Eternal Rest

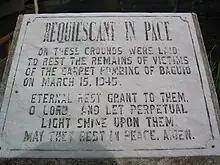
The prayer in a memorial plaque to the 1945 carpet bombing victims buried in the grounds of Baguio Cathedral, Philippines

A variation of the prayer said by American Methodist clergy during A Service of Death and Resurrection is: